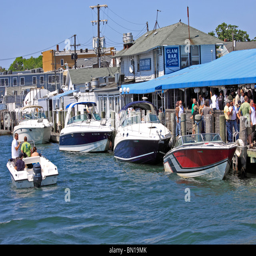
people gathered at marina on the eastern end of the north fork